House at 17 Cranston Street

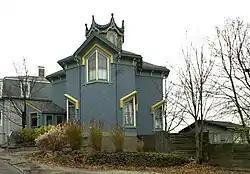

The House at 17 Cranston Street in the Jamaica Plain neighborhood of Boston, Massachusetts, is an architecturally eclectic and distinctive 12-sided structure, with an unusual combination of Italianate and Gothic features. It was built around 1874 by two Scottish immigrants, and is a distinctive landmark overlooking Hyde Square. It was listed on the United States National Register of Historic Places in 1987.